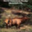
Label: deer